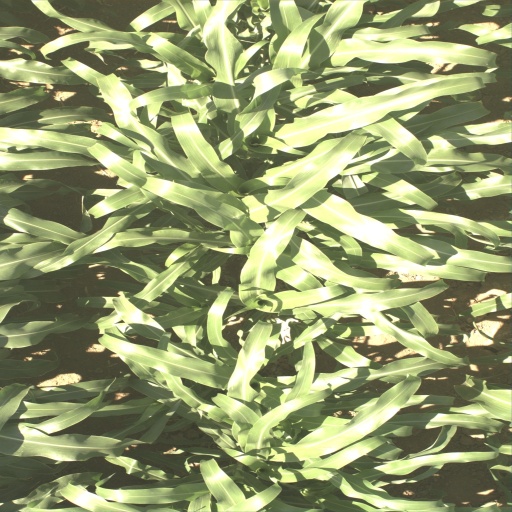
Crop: sorghum